Live fish trade

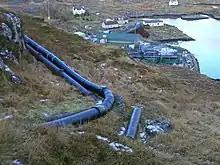
A fish hatchery at Loch an Eilein, Scotland, which exports young salmon via a live fish carrying ship that comes into the bay. The fish are taken to sea cages where they grow larger.

In an effort to address the damage inflicted on coral reef eco-systems and fish stocks, aquaculture is being utilized to reduce pressure on coral reefs. However, initial efforts to farm grouper have met with significant challenges. There are difficulties with fragile grouper seed that can make it more expensive than wild caught larvae, which can affect natural replenishment rates. Additionally, there are problems with finding suitable food, disease and cannibalism.